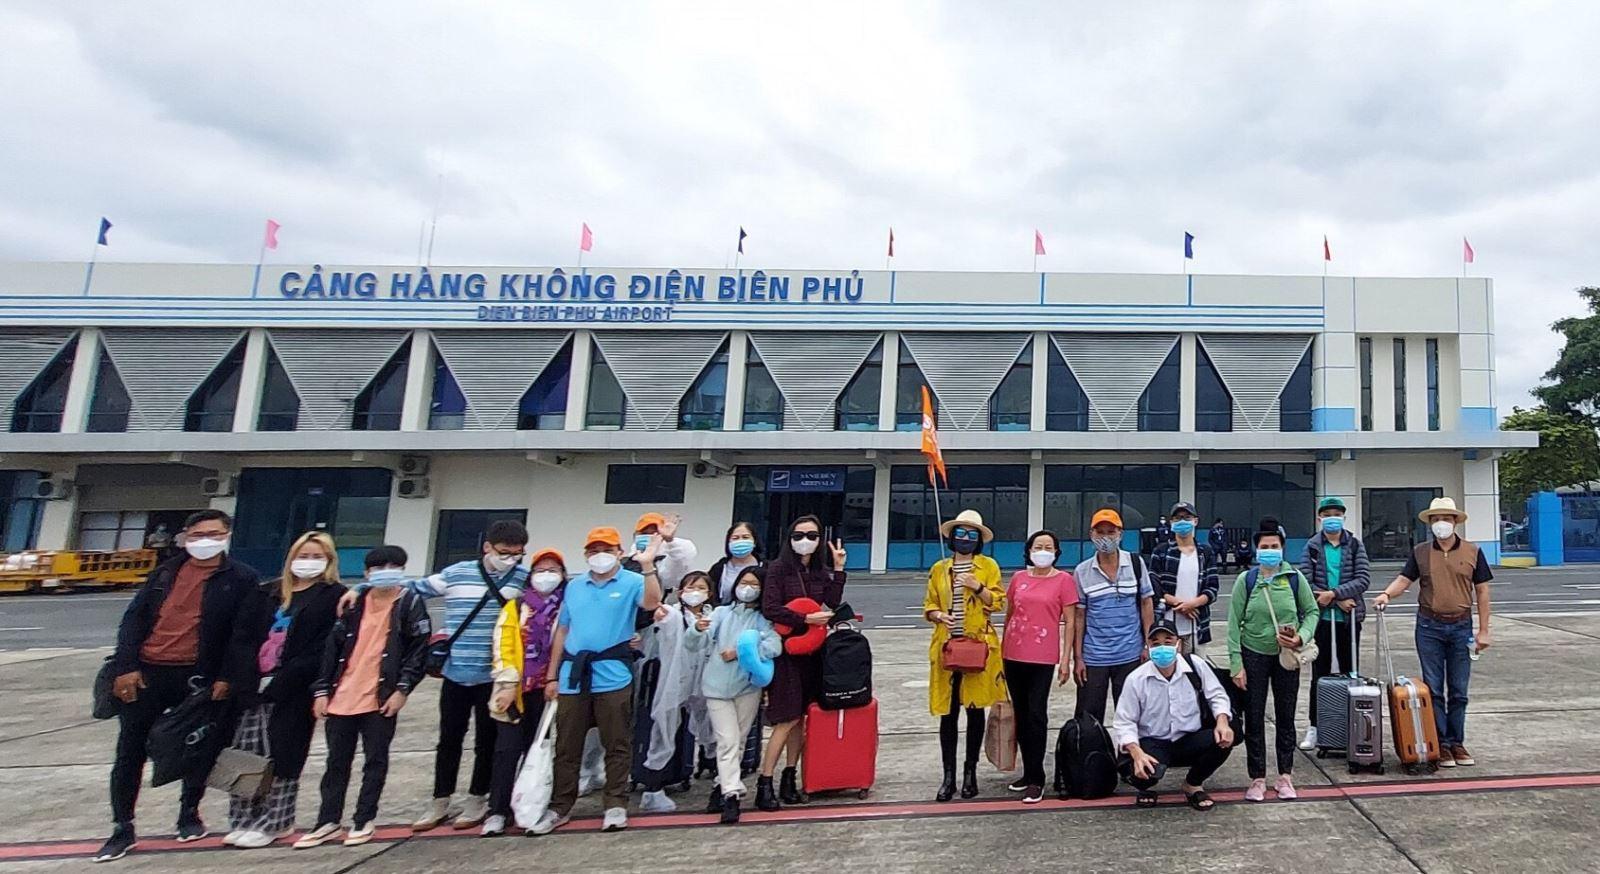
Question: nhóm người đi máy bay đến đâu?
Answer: điện biên phủ